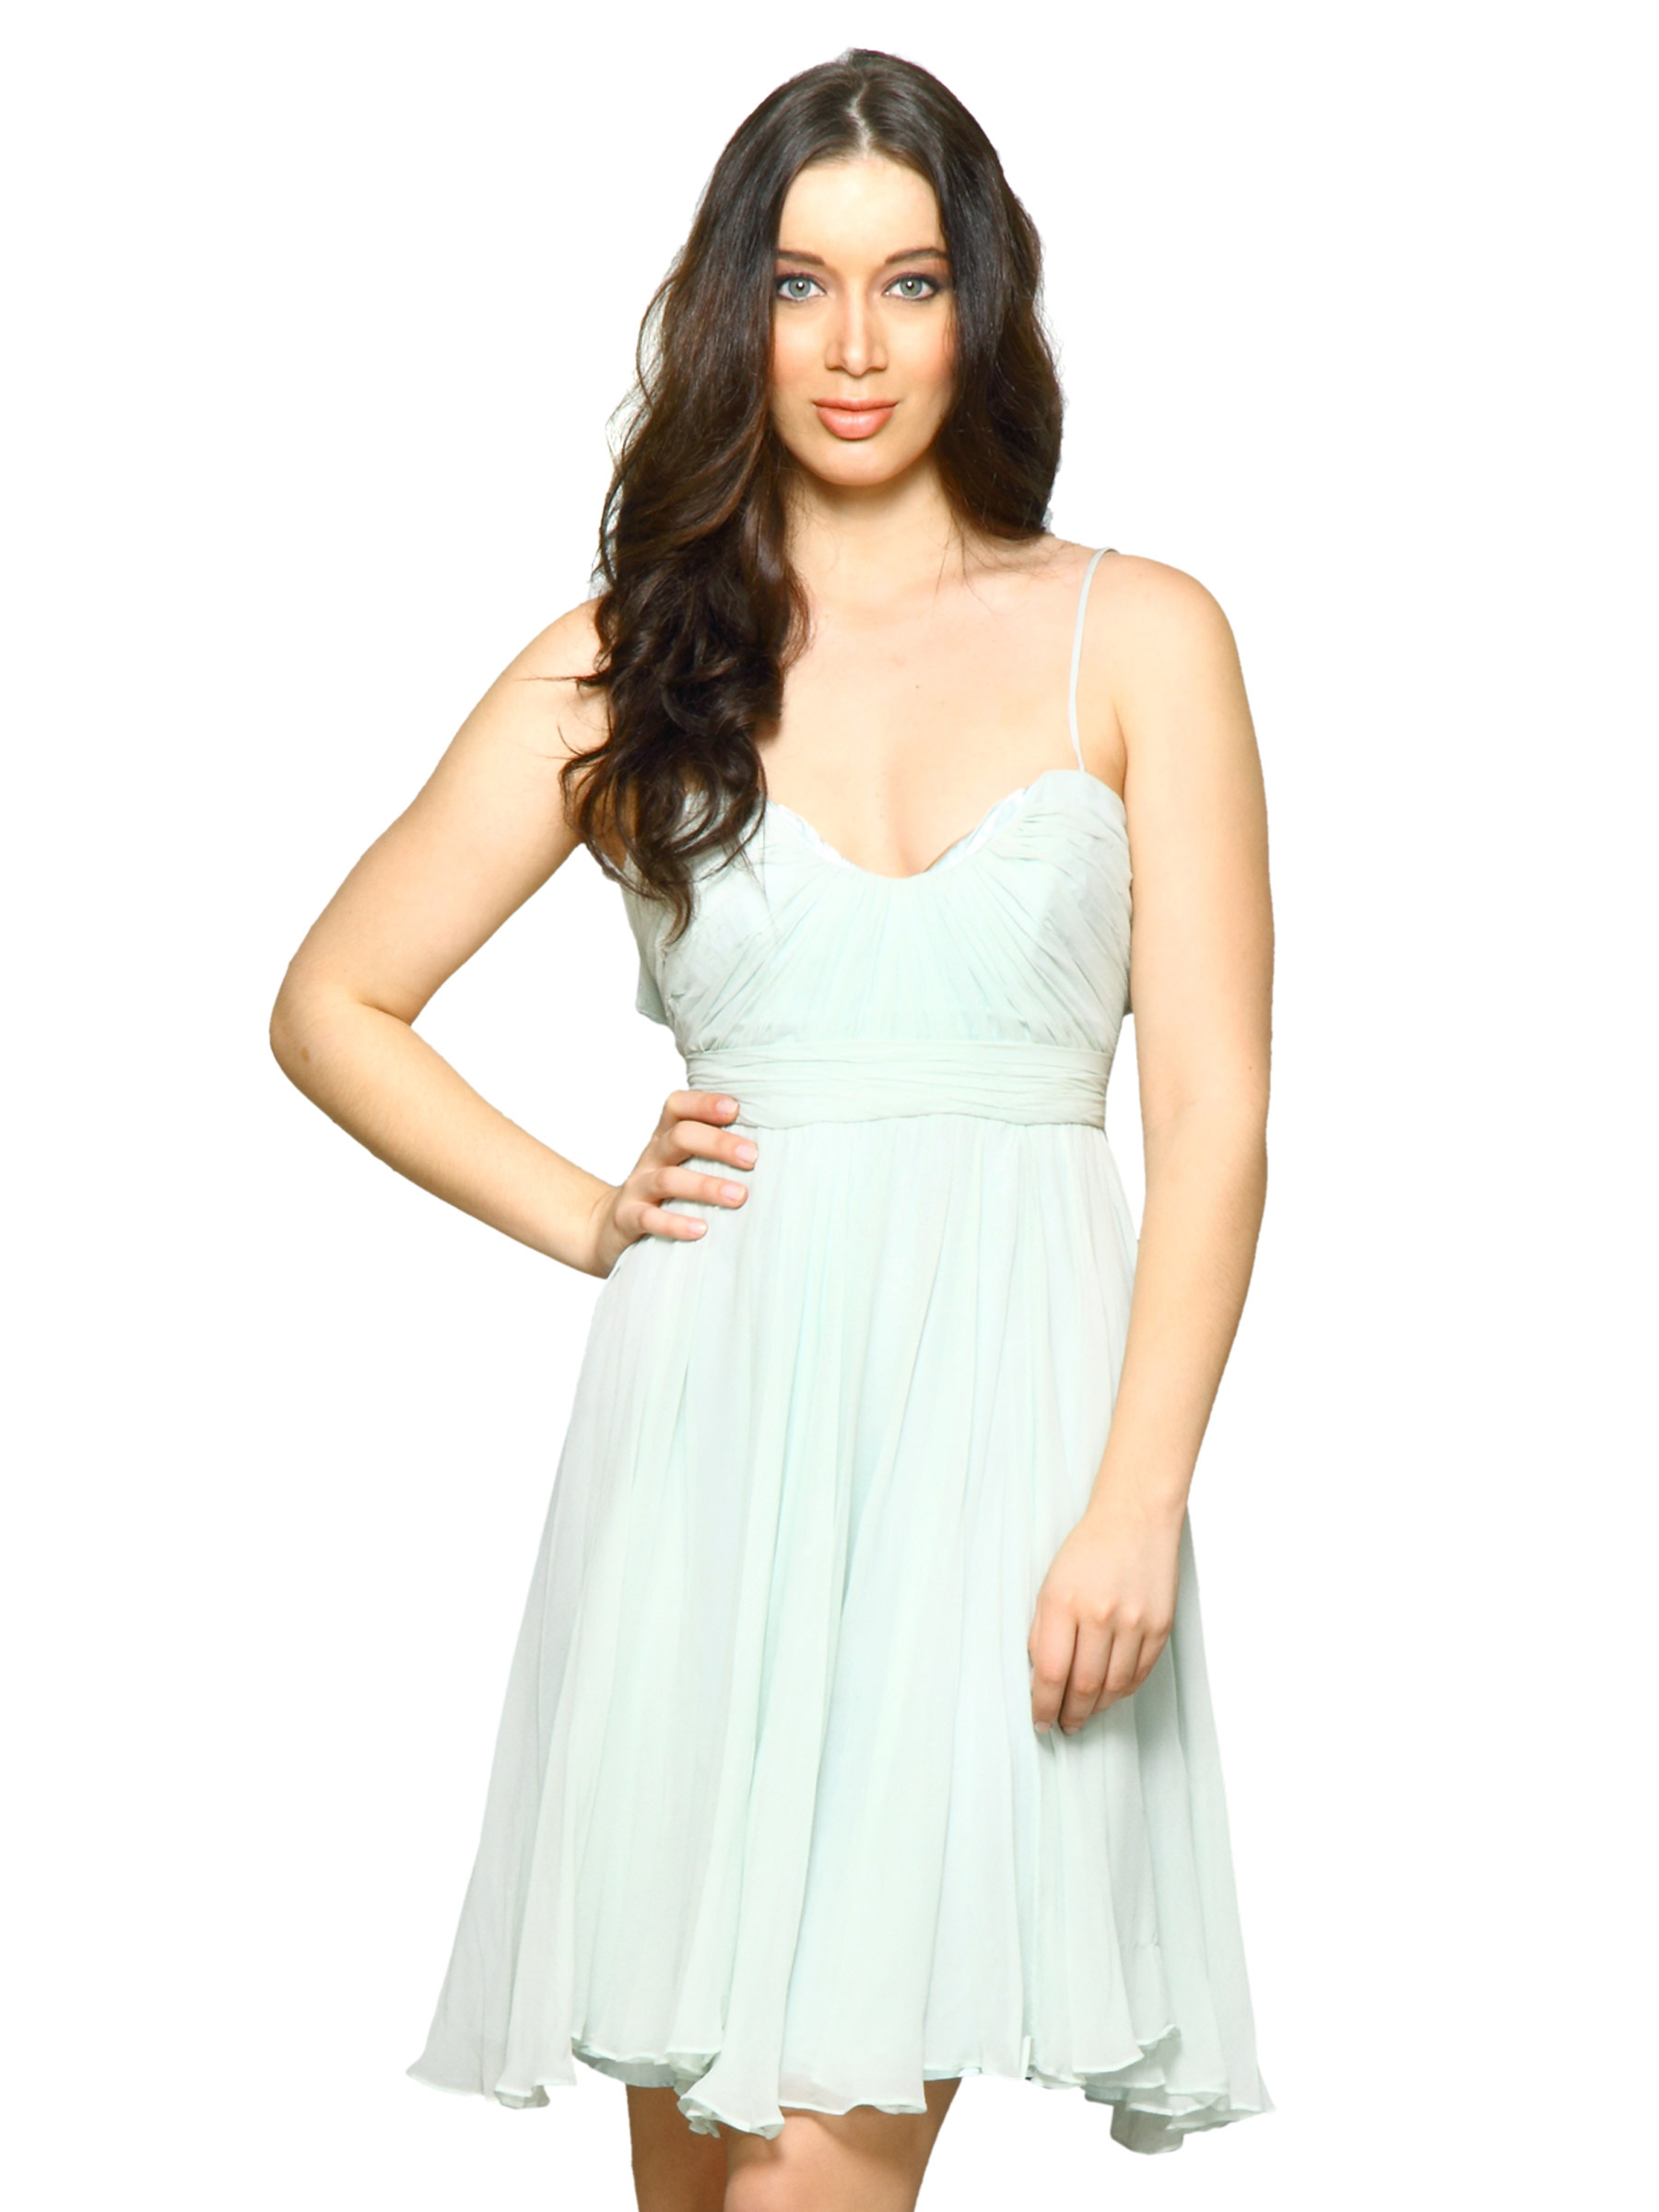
Forever New Women Creme de Menthe Blue Dresses
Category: Apparel / Dress / Dresses
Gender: Women
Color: Blue
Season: Fall 2011
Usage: Casual